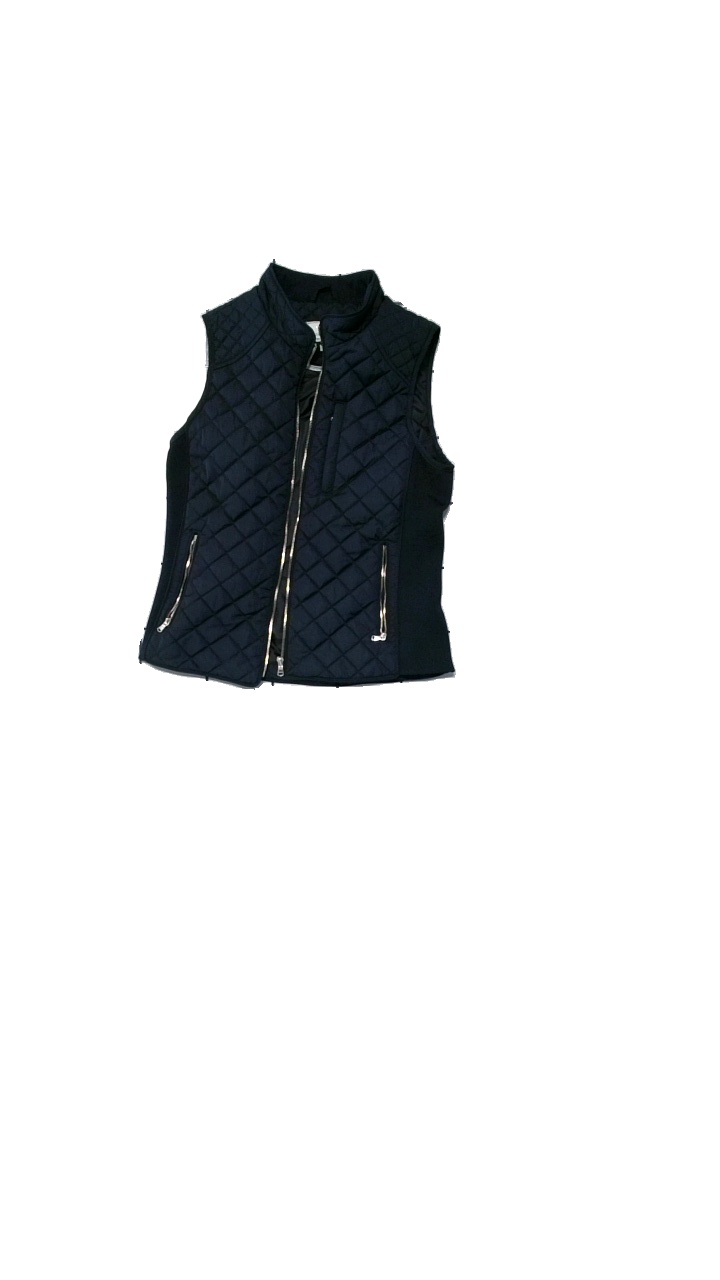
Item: Vest (Ladies)
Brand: Flash
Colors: Blue
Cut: Regular
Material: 100% polyester
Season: Autumn
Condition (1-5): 4
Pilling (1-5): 4
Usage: Reuse
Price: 150-250